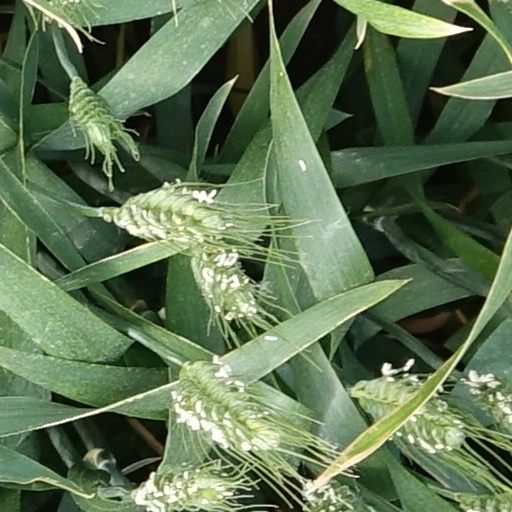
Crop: wheat